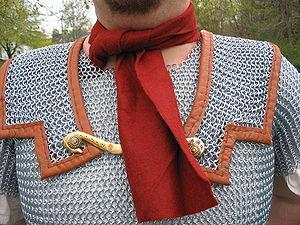
Le focale, dans l'équipement de l'armée romaine de l'Antiquité, est une sorte d'écharpe destinée à protéger le cou du frottement des protections d'épaules de la lorica et du casque. Il s'agissait probablement d'une longue bande de laine ou de lin.